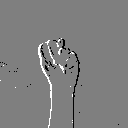
ASL letter: n